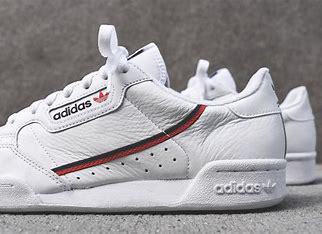
Brand: Adidas
Model: Continental 80